Pierre Puvis de Chavannes

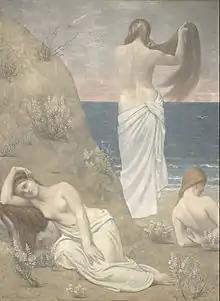
"Young Girls by the Seaside" (1879)

Puvis de Chavannes is best known for his mural painting, and came to be known as 'the painter for France.' His first commission was for his brother's chateau, Le Brouchy, a medieval-style structure near Cuiseaux in Saône-et-Loire. The principal decorations take the four seasons as their theme. His first public commissions came early in the 1860s, with work at the Musée de Picardie at Amiens. The first four works were "Concordia" (1861), "Bellum" (1861), "Le Travail" (Work; 1863) and "Le Repos" (Rest; 1863). Between 1883 and 1886 he painted a mural for the Museum of Fine Arts in Lyon.